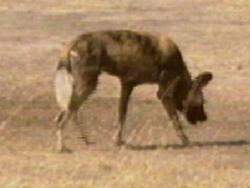
African_hunting_dog